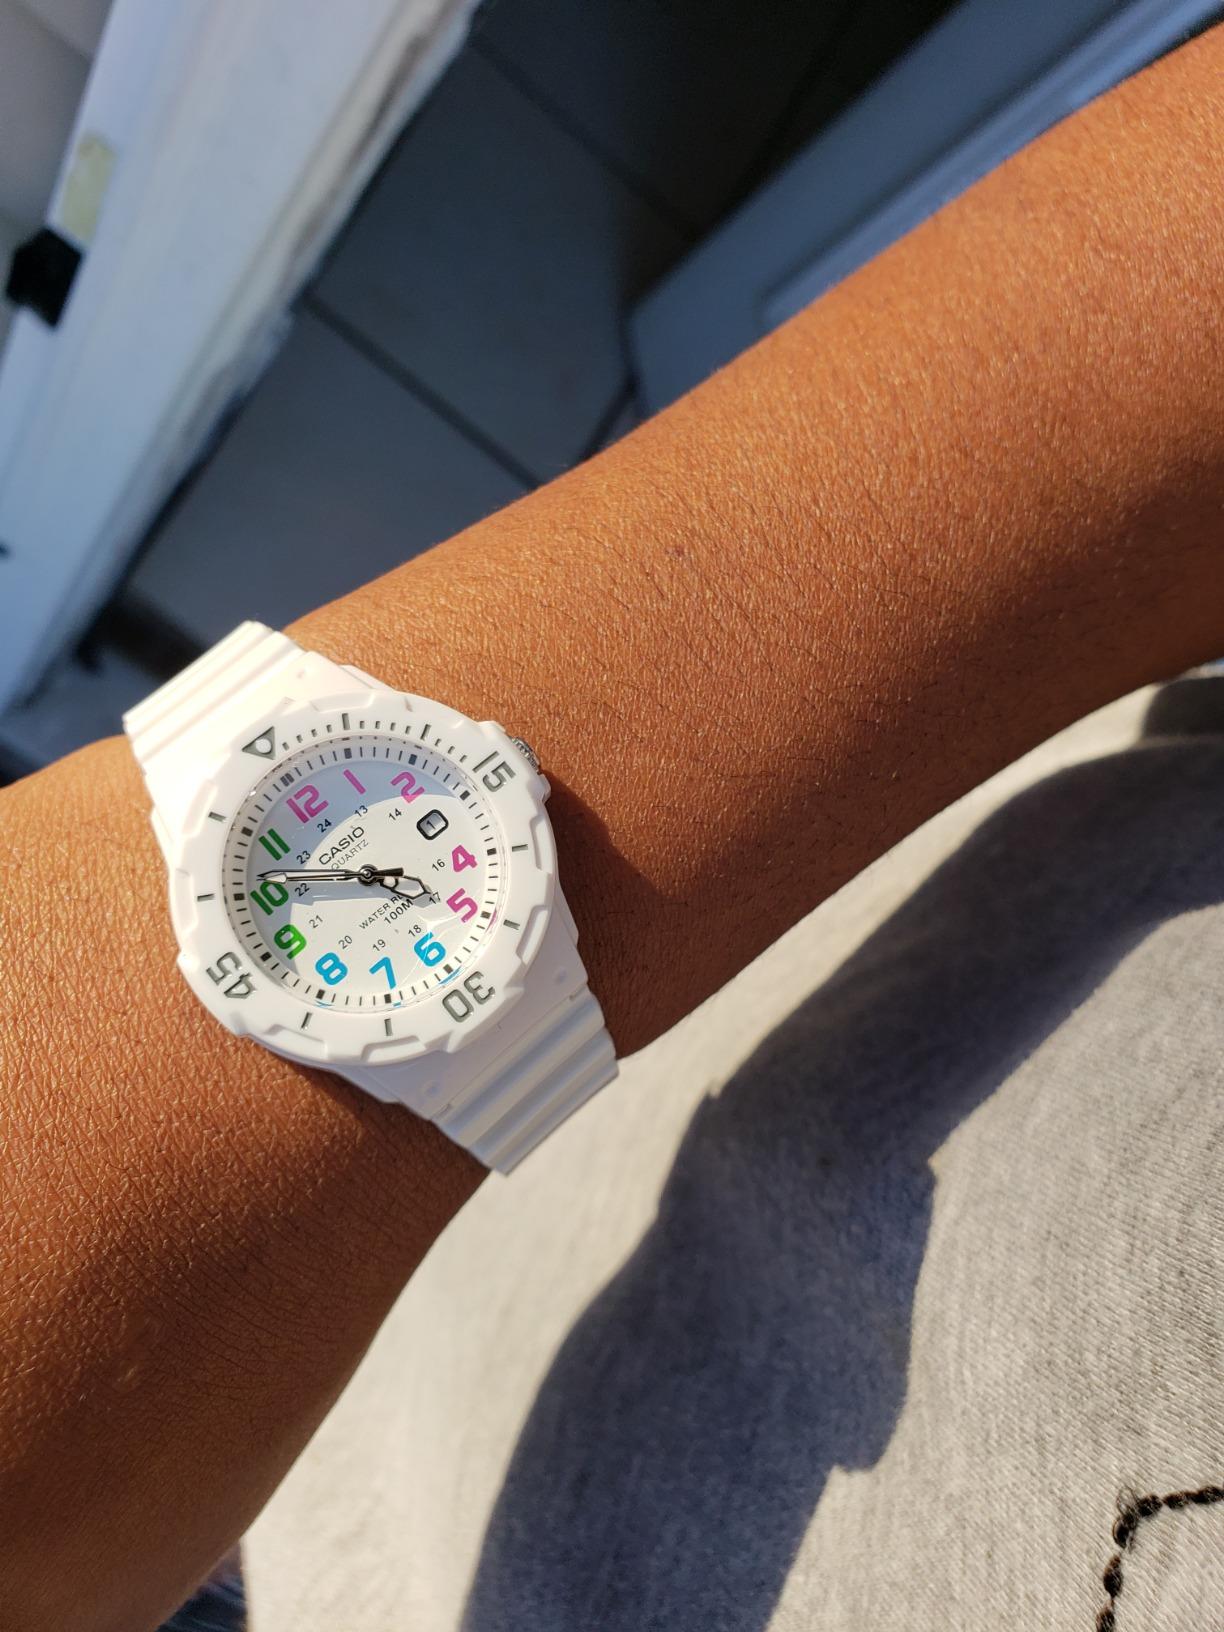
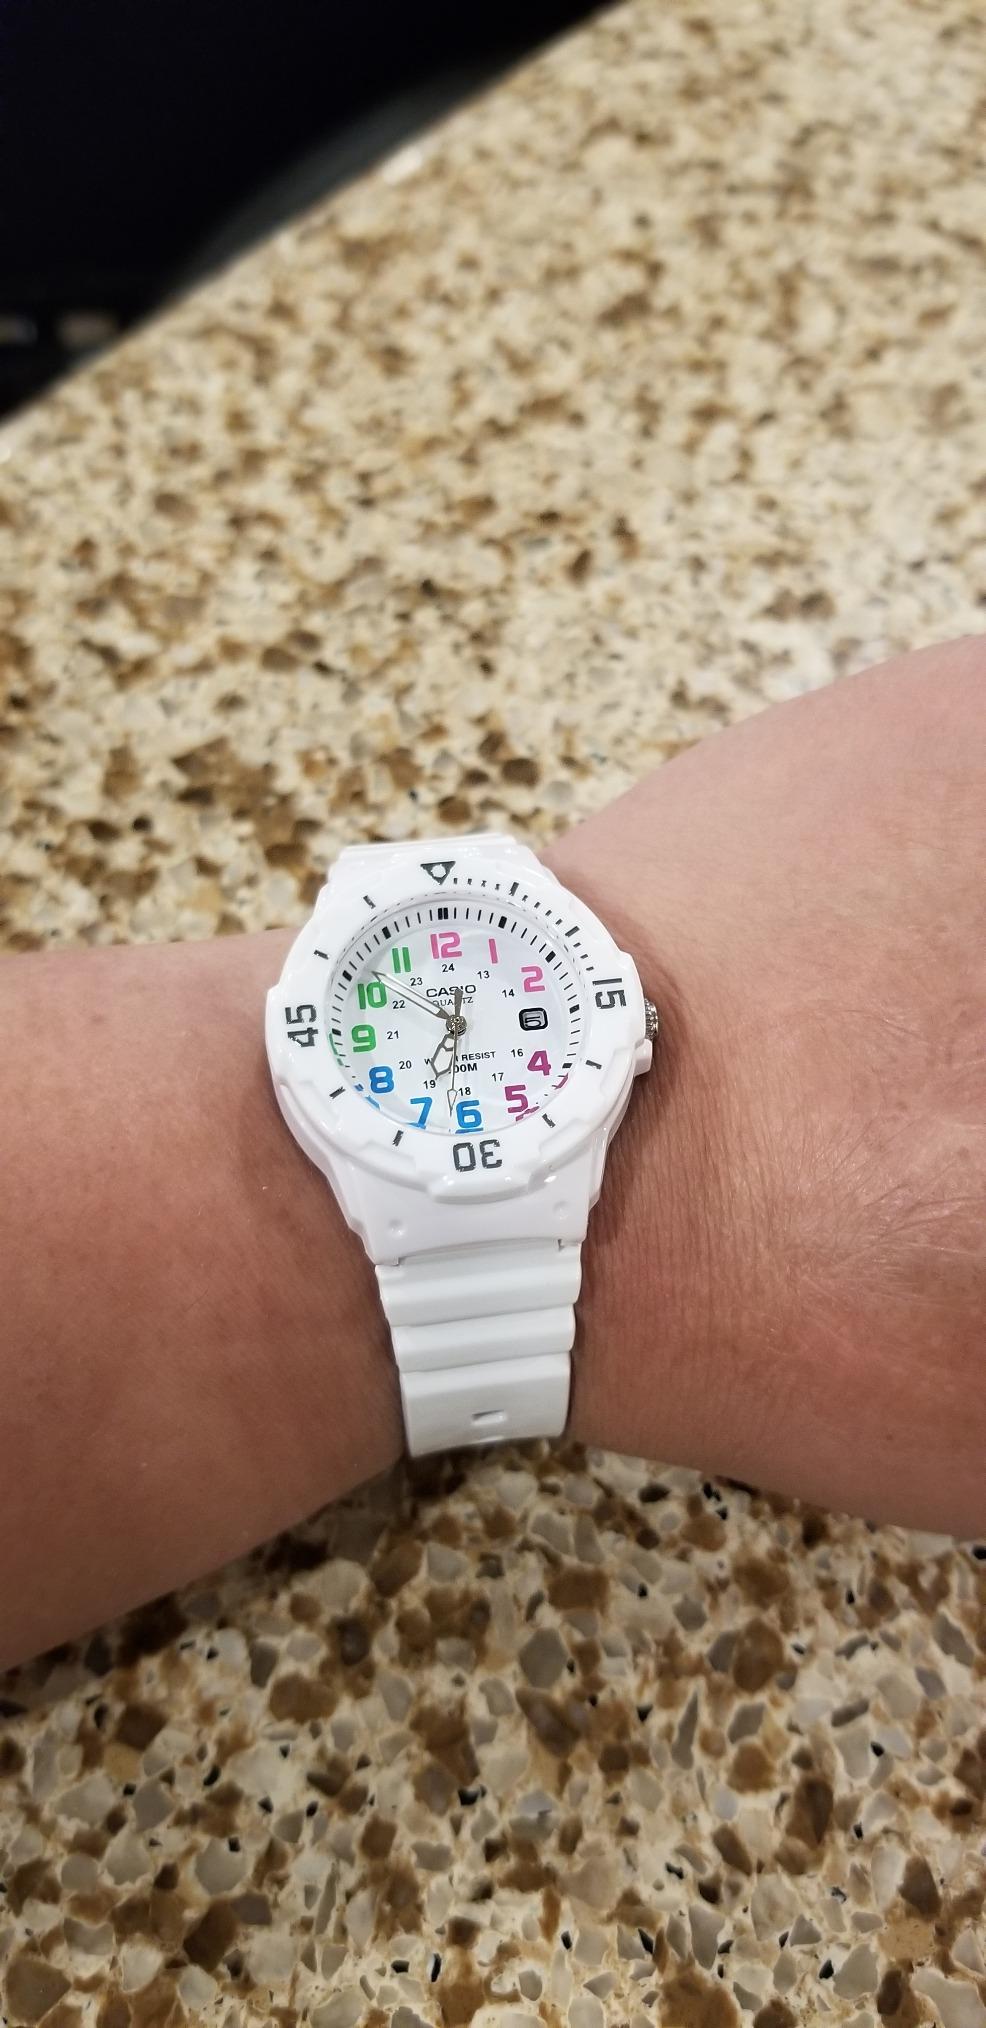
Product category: accessories_watch
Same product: yes